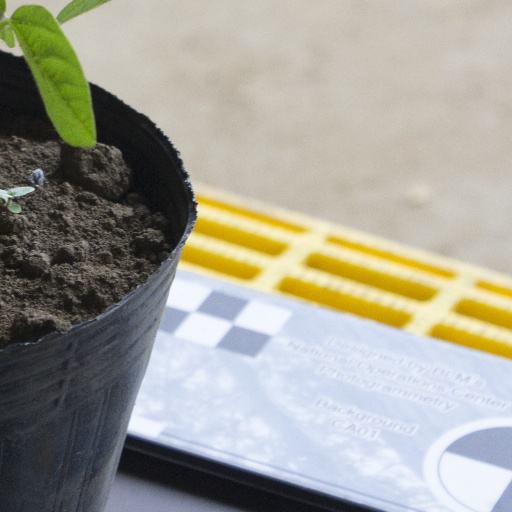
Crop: soybean